Bus Bloc

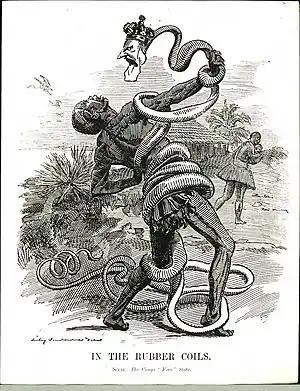
1906 "Punch" cartoon depicting Leopold II of Belgium as a snake attacking the Congo people

It took some time to settle on the limits of the bloc, which were finally established in an agreement on 13 December 1904.